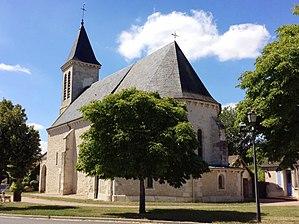
Saint-Loup-des-Chaumes (Cher)
Saint-Loup-des-Chaumes est une commune française située dans le département du Cher en région Centre-Val de Loire.